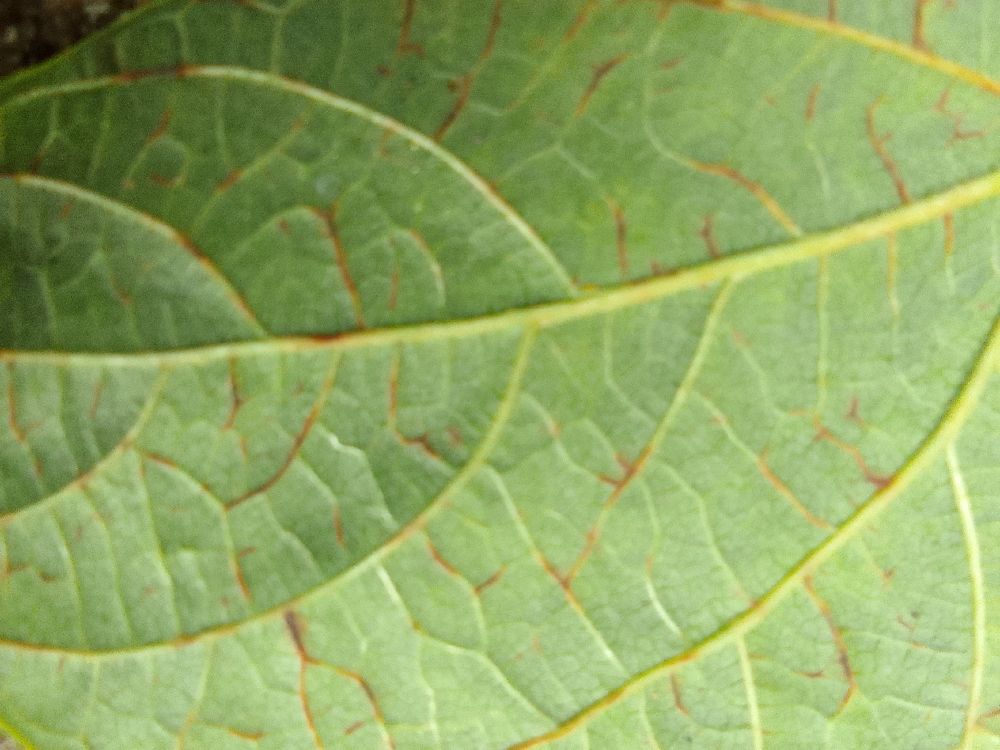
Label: anthracnose